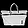
Label: Bag